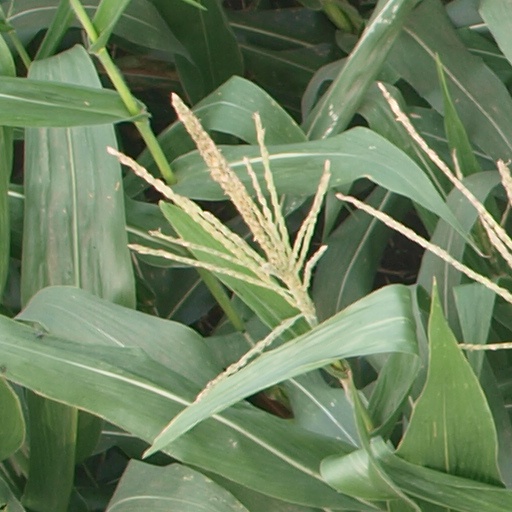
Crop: maize; corn